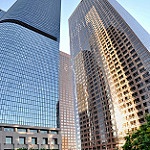
Label: buildings